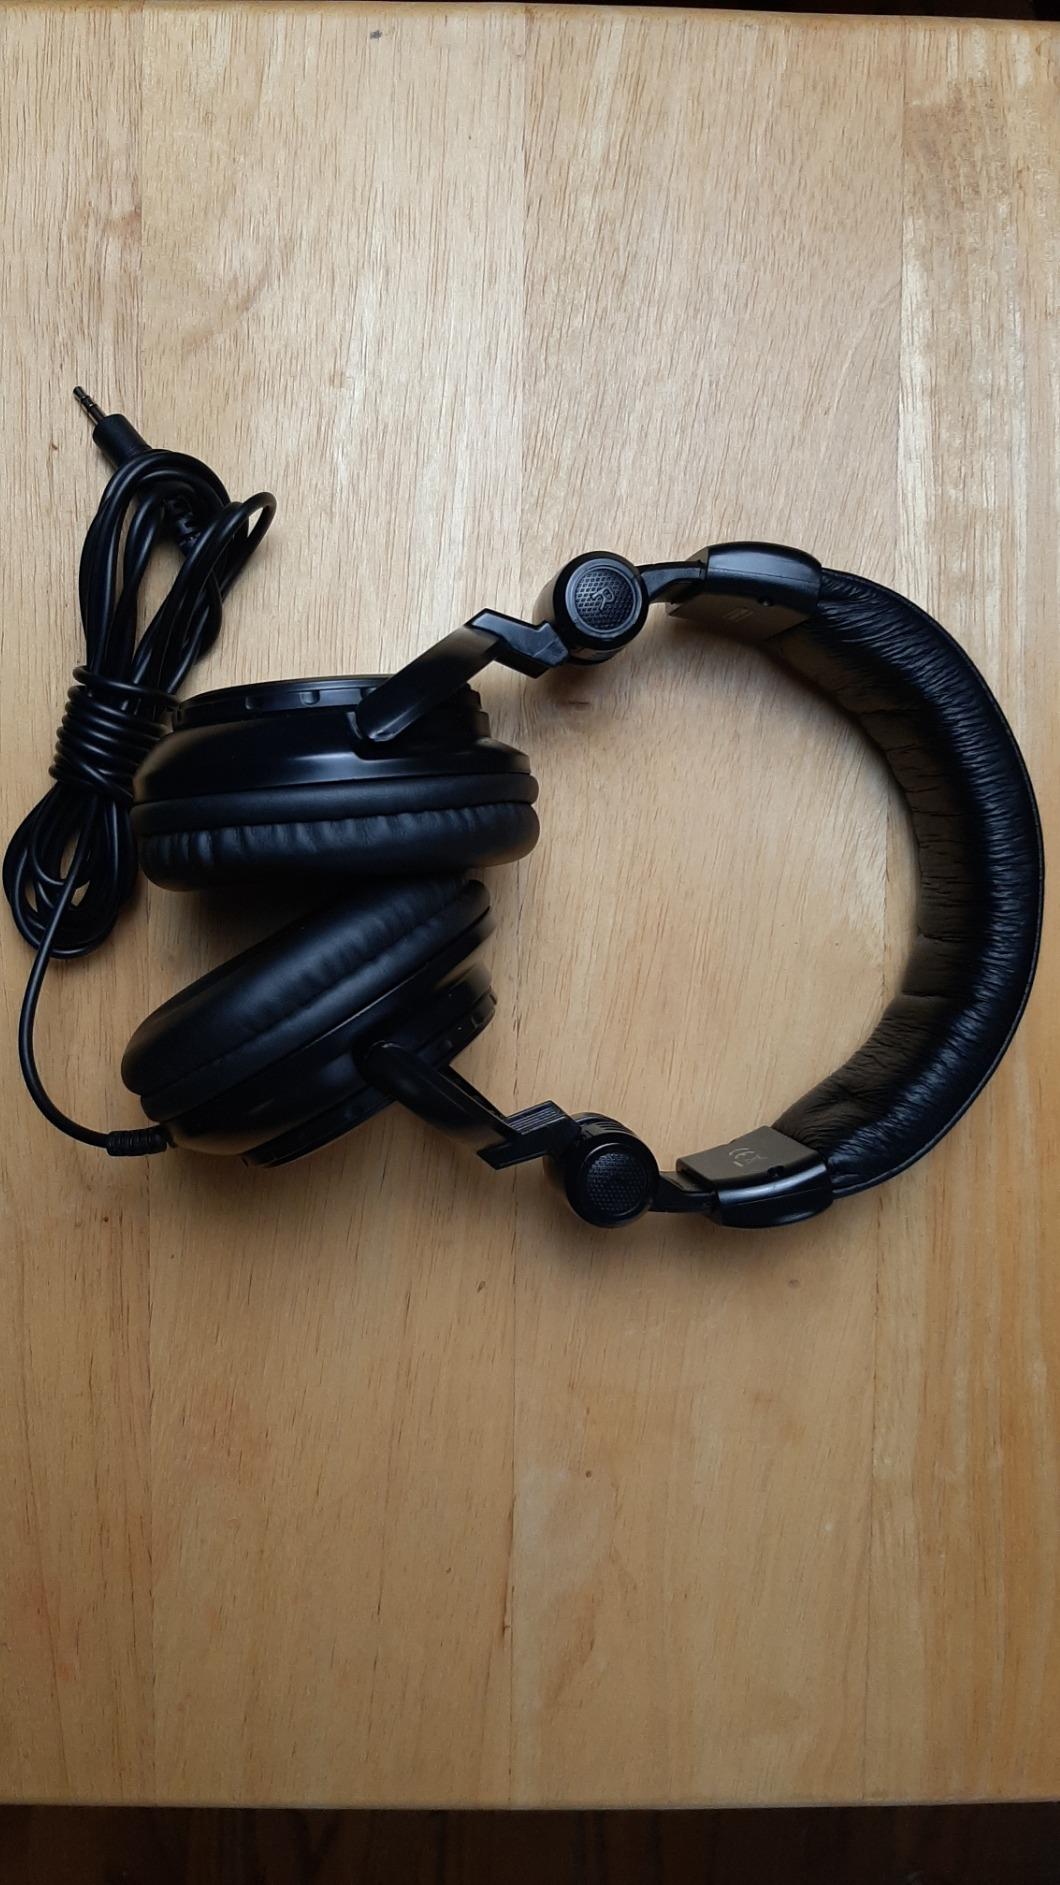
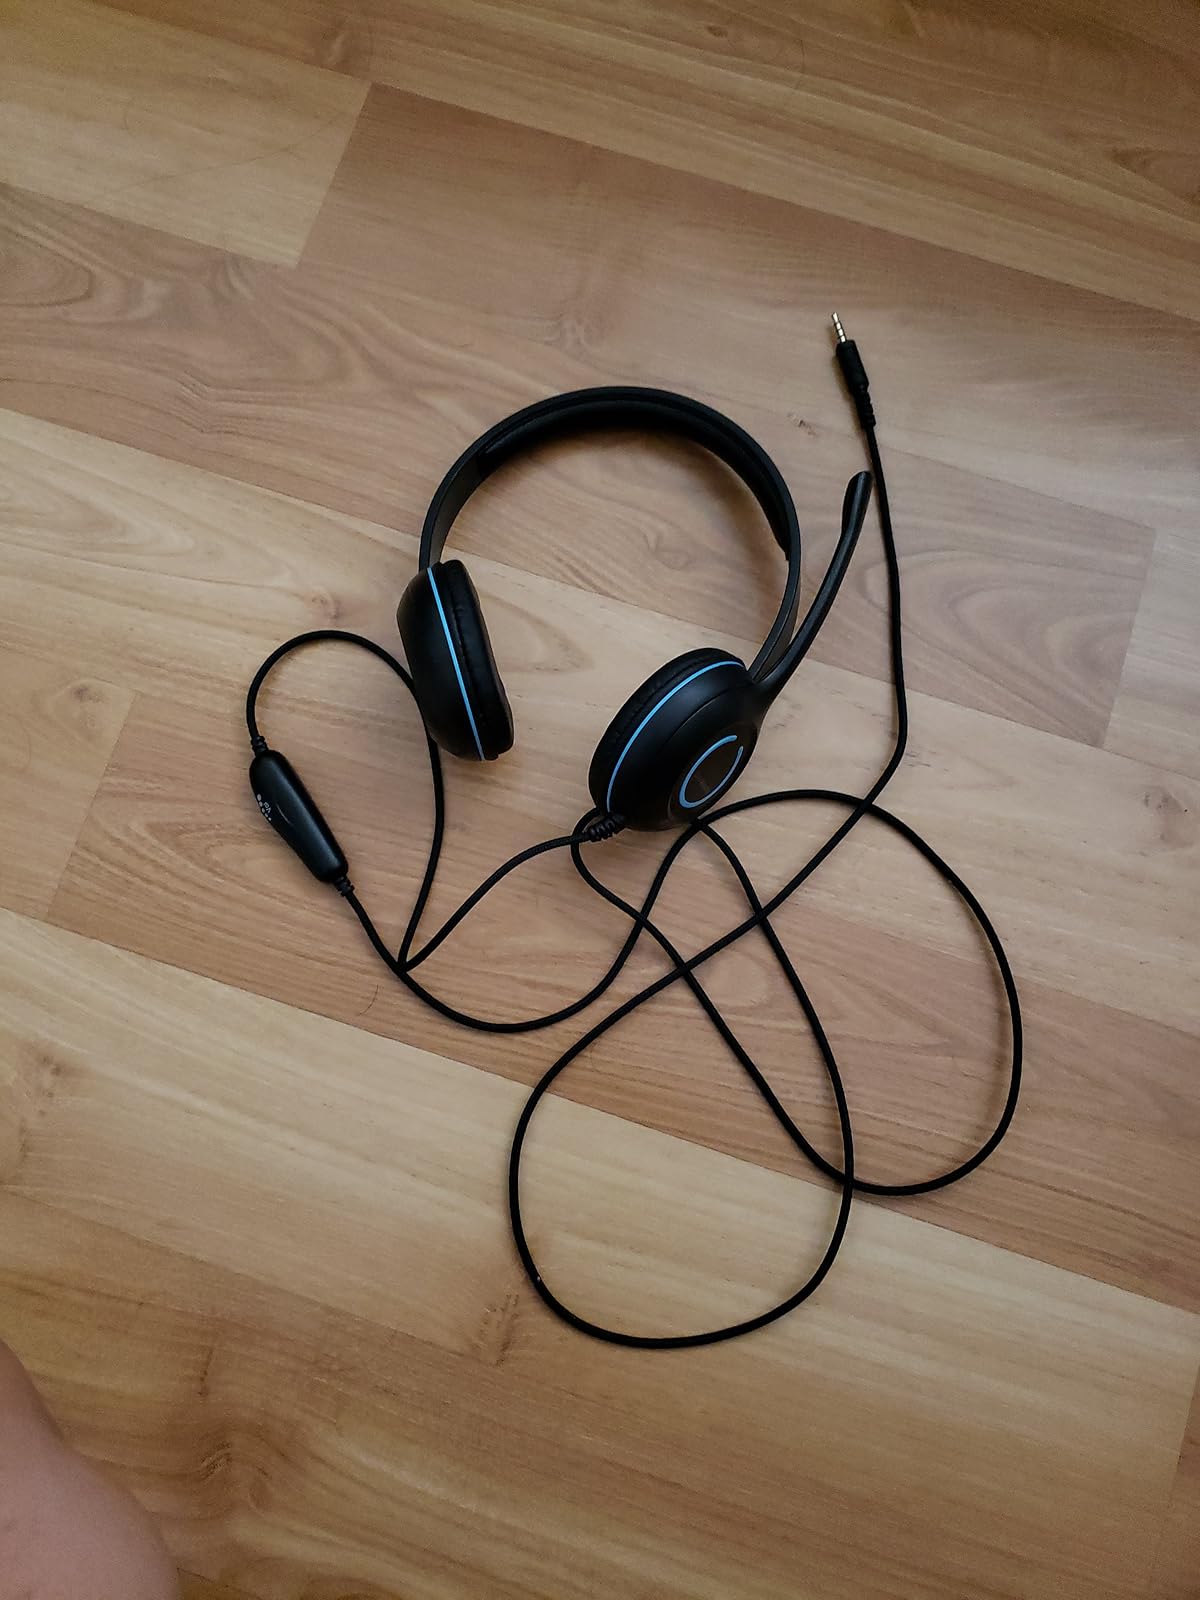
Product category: headphones
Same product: no